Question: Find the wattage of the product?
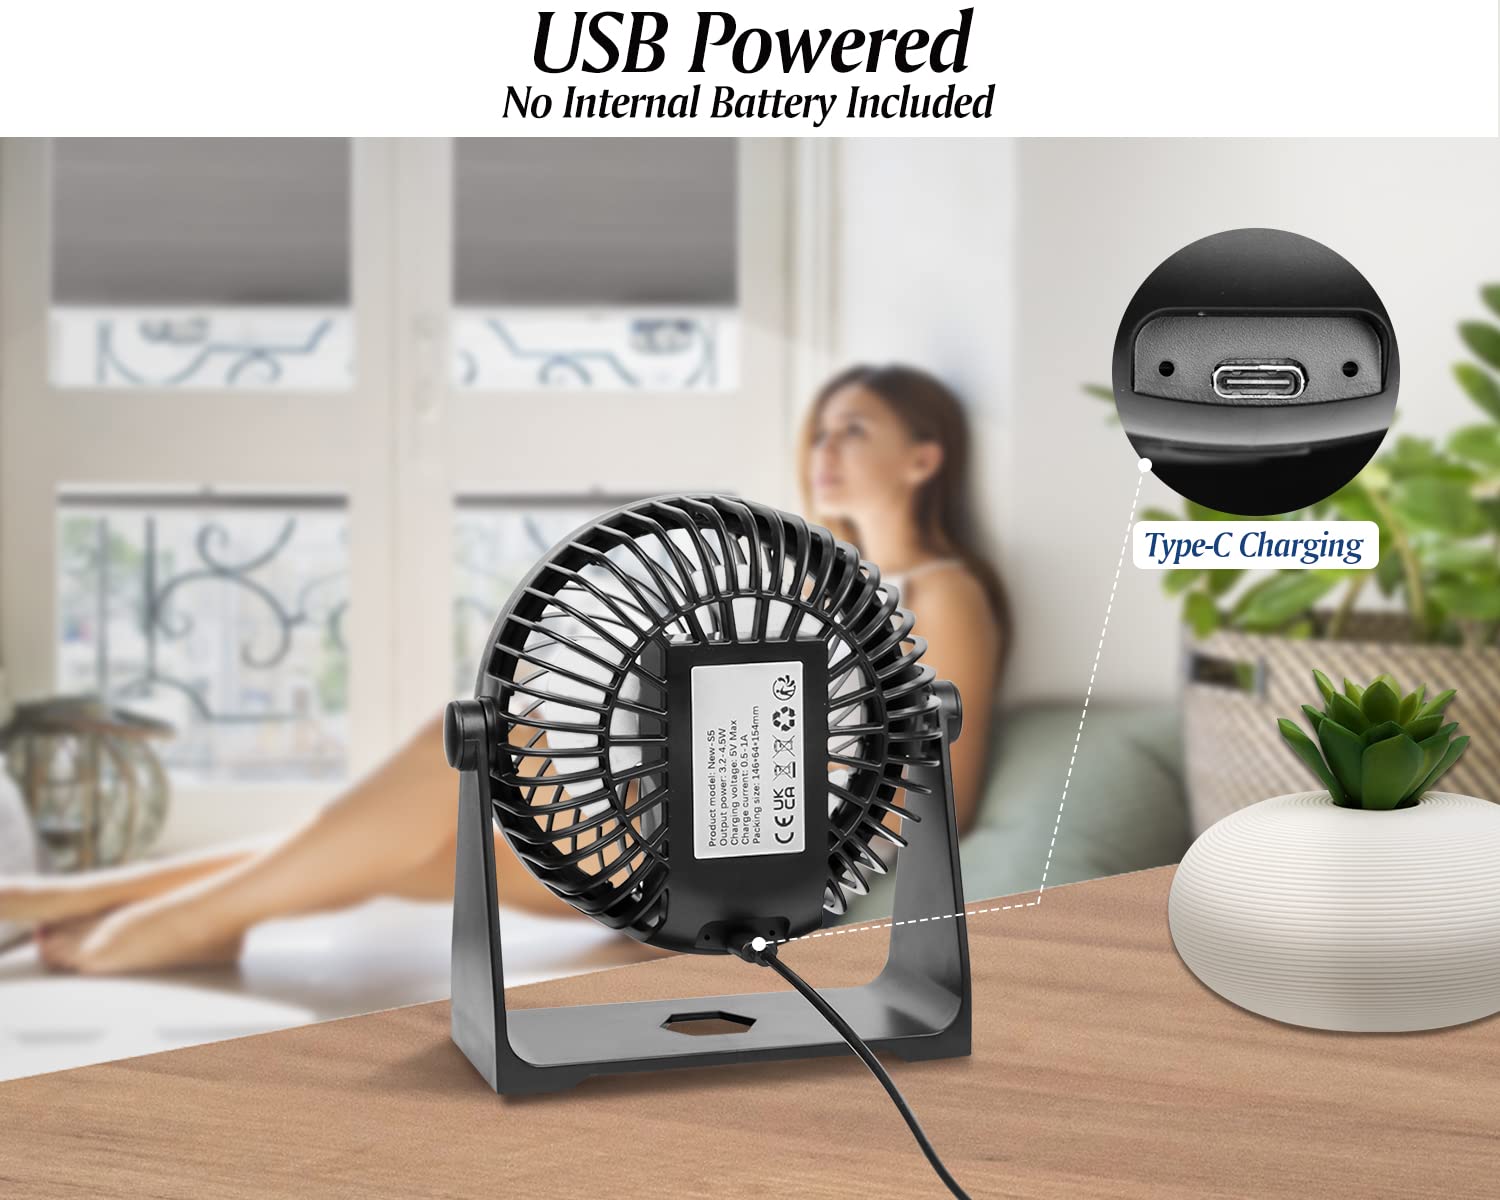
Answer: [3.2, 4.5] watt